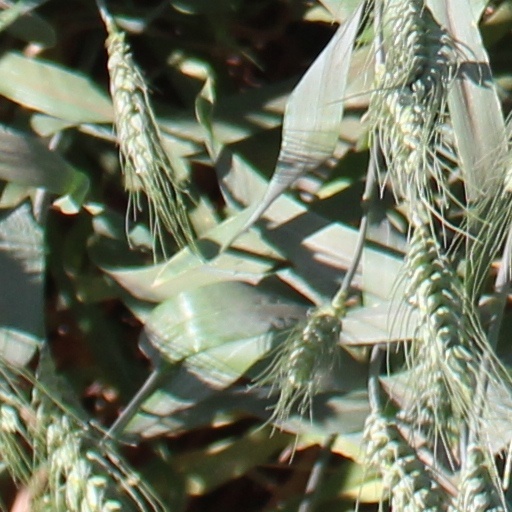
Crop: wheat